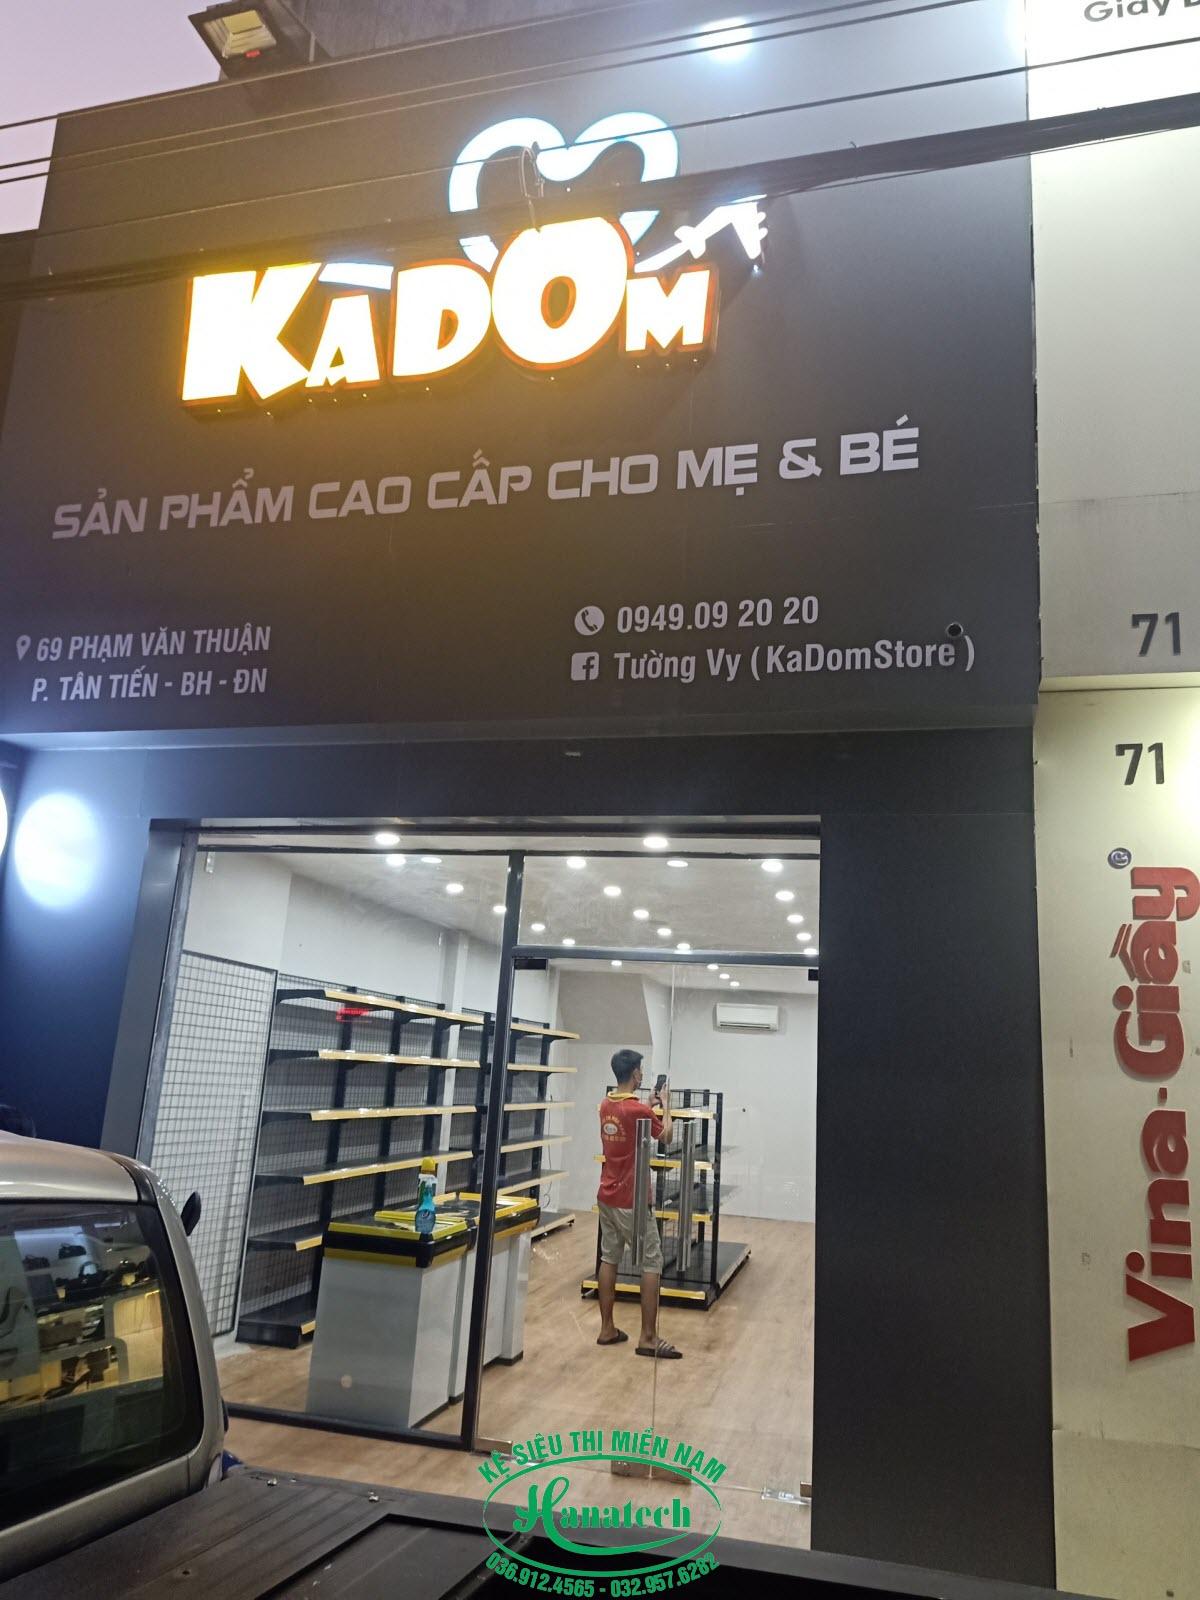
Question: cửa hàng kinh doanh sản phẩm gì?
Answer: cửa hàng kinh doanh các sản phẩm cho trẻ em